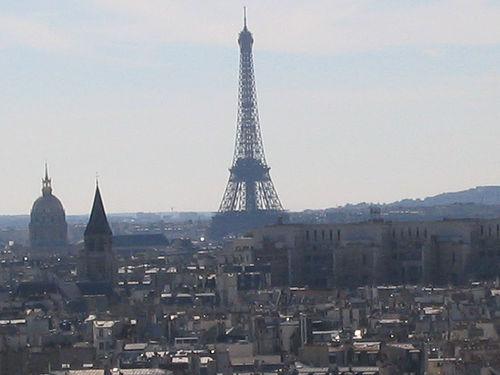
Weather: cloudy or overcast